History of women in the United States

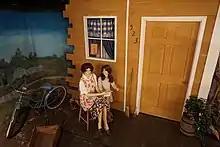
A World War II American home front diorama, depicting a woman and her daughter, at the Audie Murphy American Cotton Museum

The Army employed 450 female telephone operators who served overseas, beginning in March 1918 and continuing until the war ended. These women, who retained their civilian status and were not officially considered veterans until 1978, were the members of the Signal Corps Female Telephone Operators Unit 25, better known as the "Hello Girls". They were required to be fluent in both